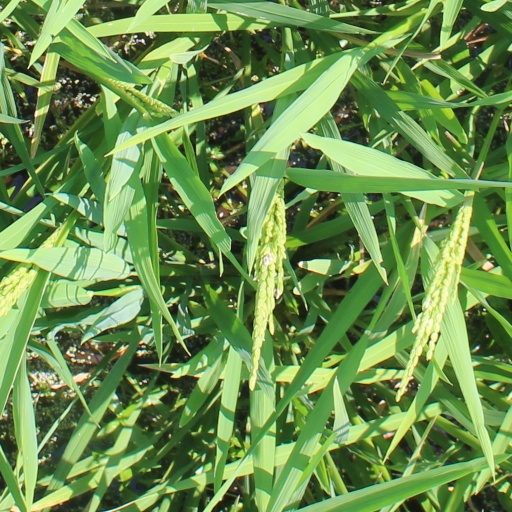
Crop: rice